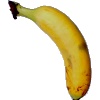
Label: banana_lady_finger